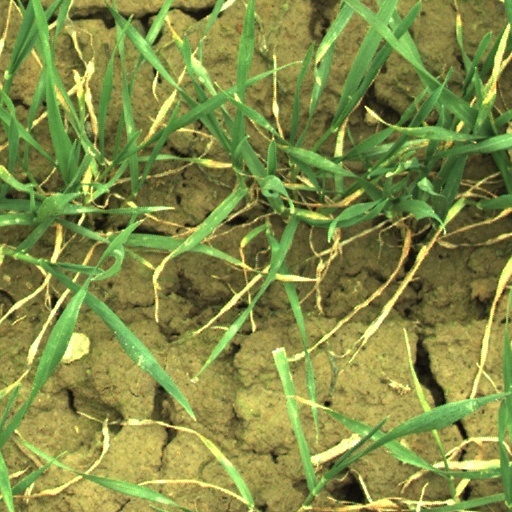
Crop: wheat